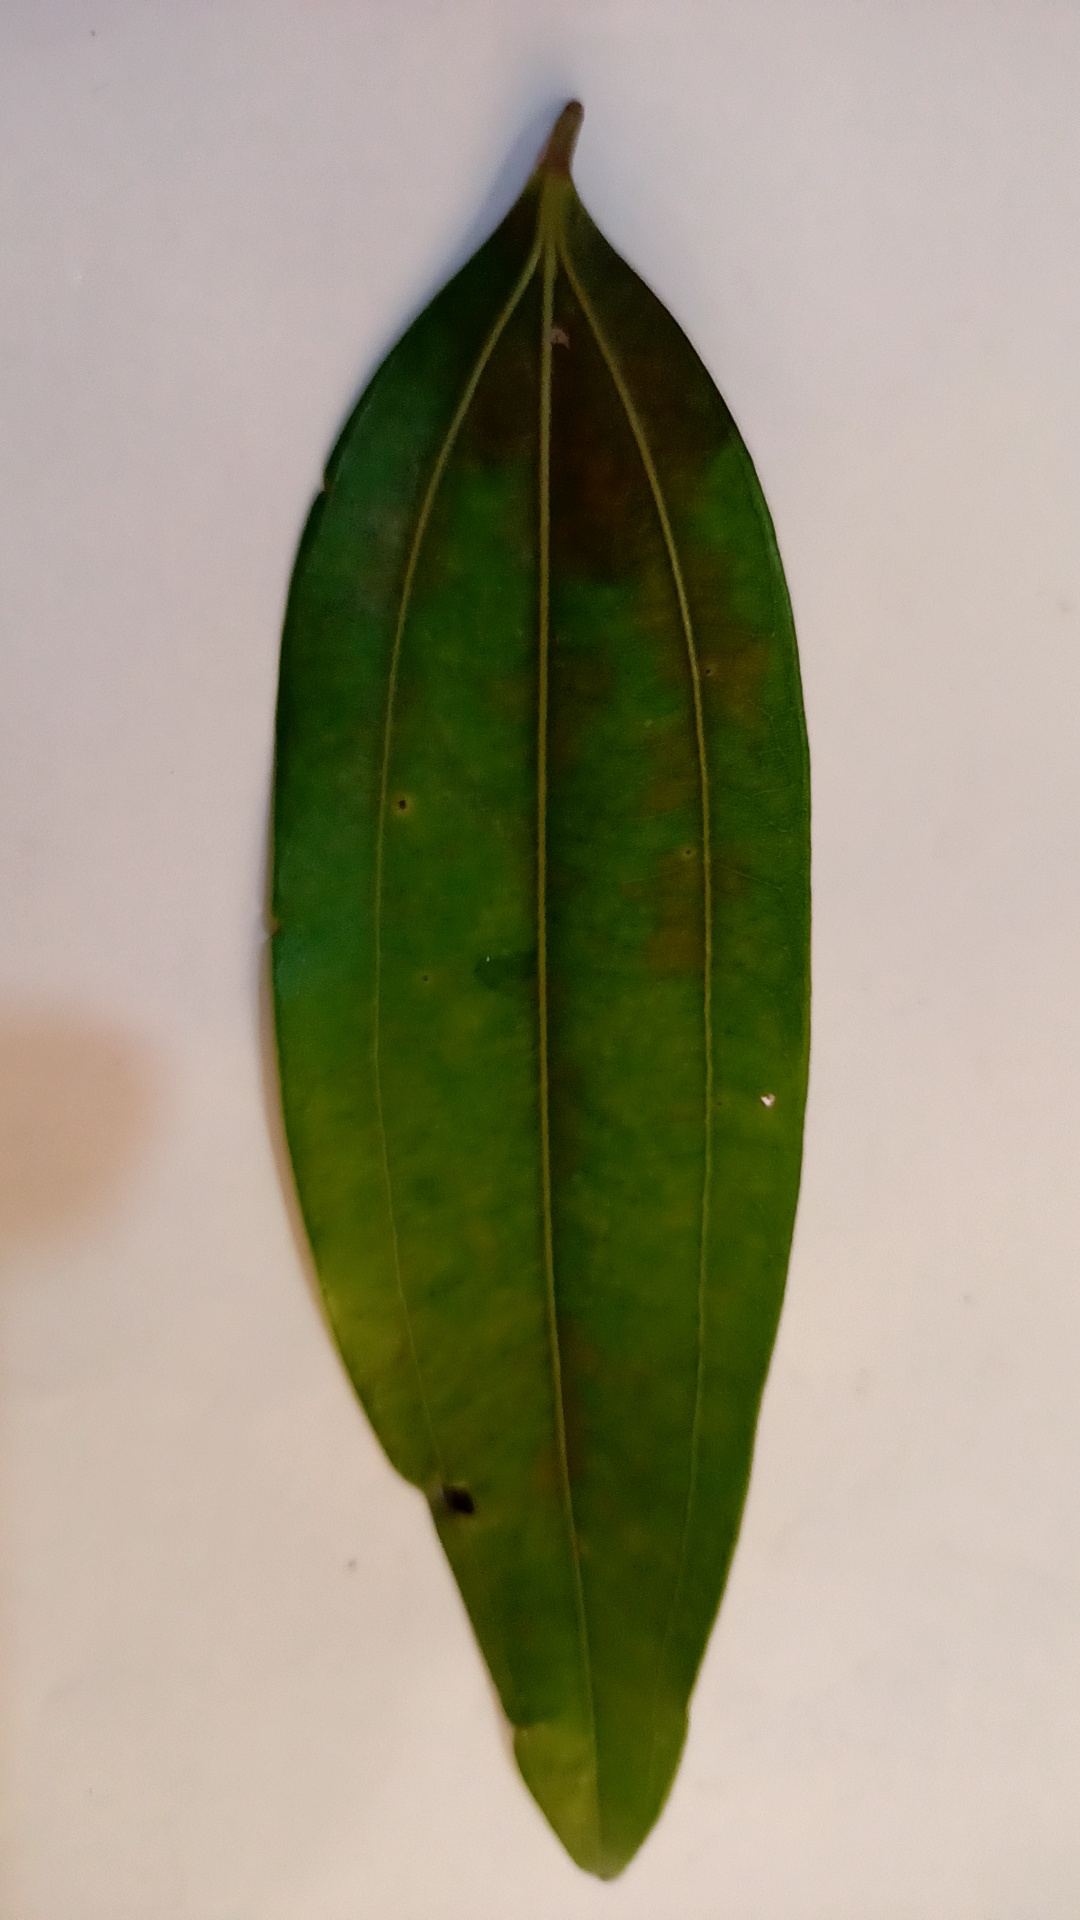
Label: Disease